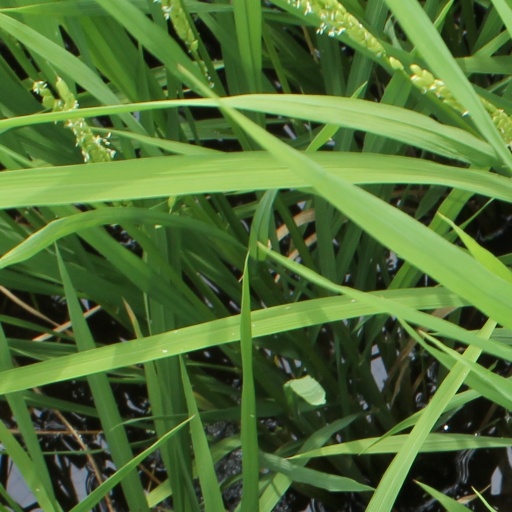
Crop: rice